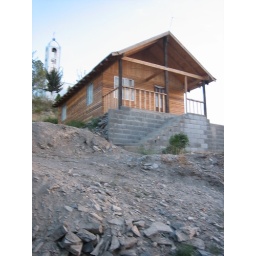
This was the first wooden house I'd seen in Parras.